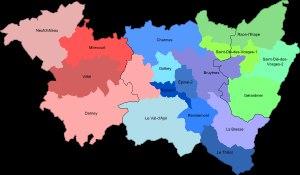
Jusqu'en 2014, le département des Vosges comprenait 31 cantons. À la suite du redécoupage cantonal de 2014, le nombre de cantons est réduit à 17.